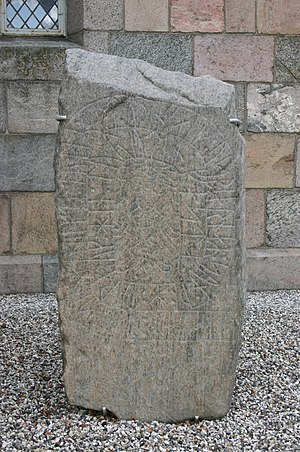
Orvar-Odd / Vølvens spådom
Runestenen ved Skjern Kirke har en forbandelse om en siþi (= sejdkarl). ("En sejdkarl er den mand, som bryder disse kumler."
Orvar-Odd er navnet på en vikingehelt i en af de islandske sagaer, skrevet af en ukendt forfatter.